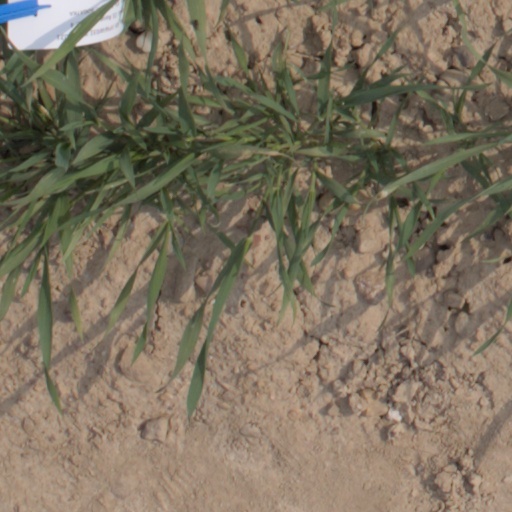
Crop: wheat